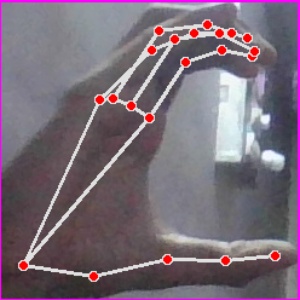
अक्षर: ऋ